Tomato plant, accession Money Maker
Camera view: bottom (45 deg); turntable rotation: 120 degrees
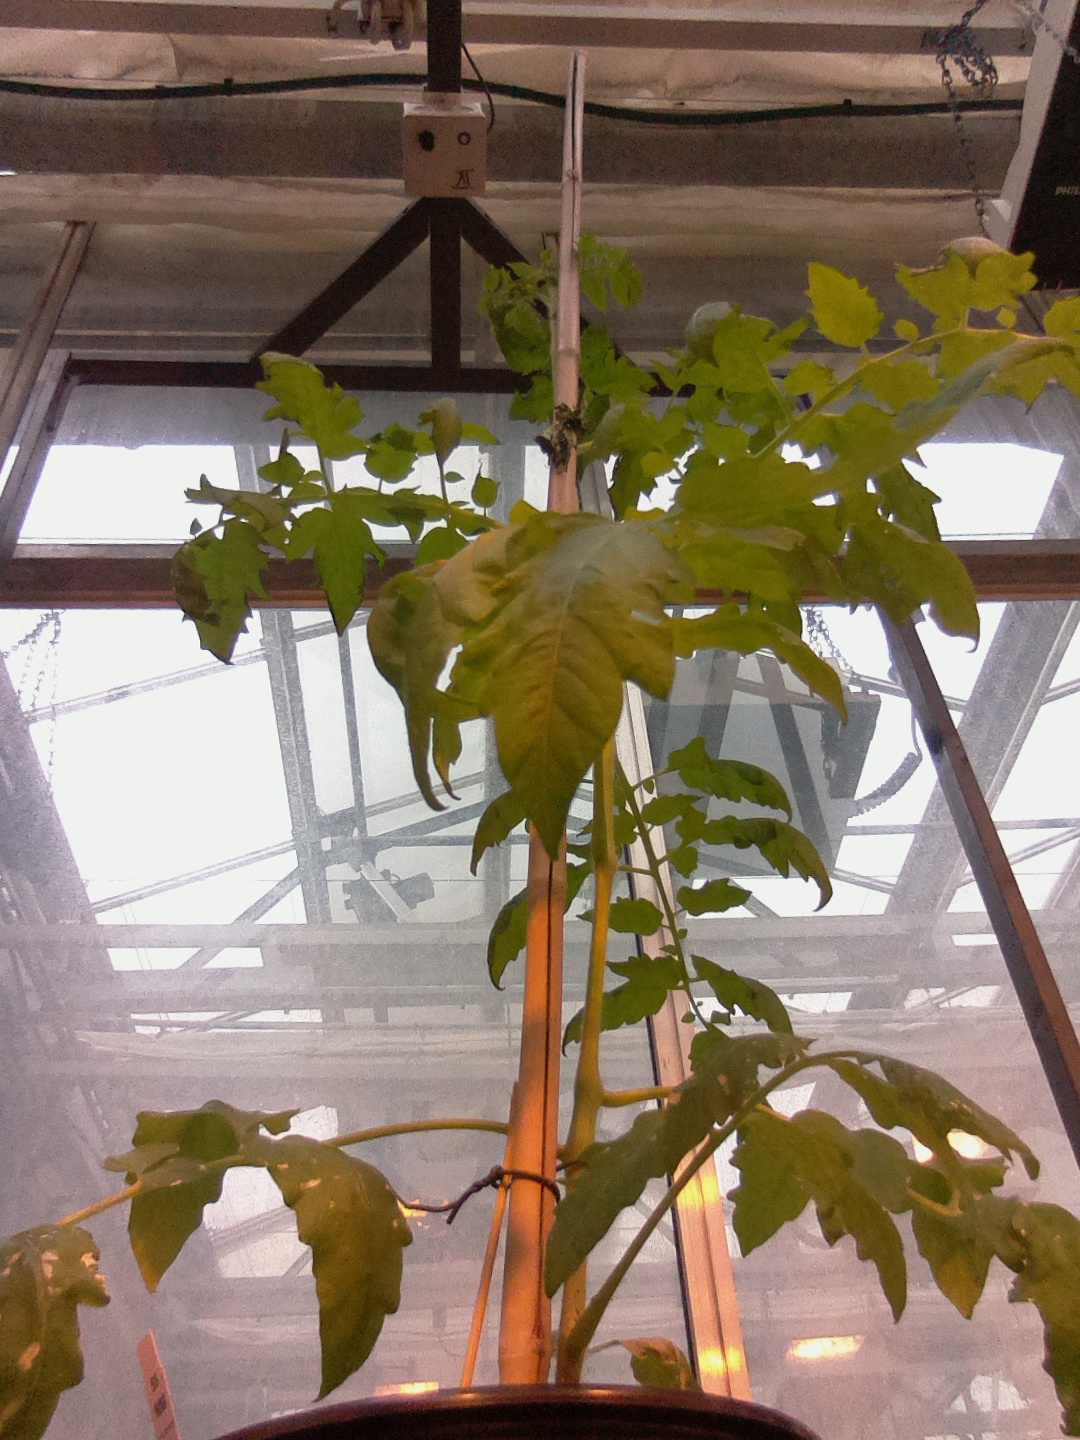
BBCH growth stage 16: 12 of true leaves visible